2017 Independence Bowl

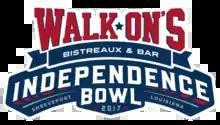

The 2017 Independence Bowl was a college football bowl game played on December 27, 2017, at Independence Stadium in Shreveport, Louisiana. The 42nd annual Independence Bowl featured the Southern Miss Golden Eagles of Conference USA against the Florida State Seminoles of the Atlantic Coast Conference. Sponsored by Walk-On's Bistreaux & Bar, the game was officially known as the Walk-On's Independence Bowl.